Old Fire Station, Chiswick

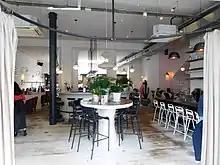
'No. 197 Chiswick Fire Station' restaurant interior

The Old Fire Station, Chiswick is an 1891 brick building with stone facings on Chiswick High Road. It served as a fire station until 1963, and has since been used as a restaurant.